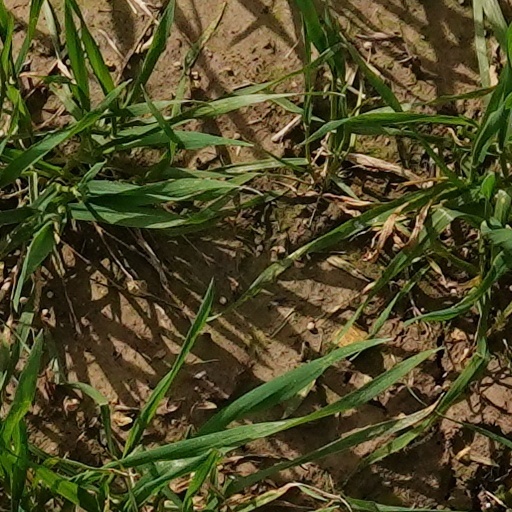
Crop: wheat